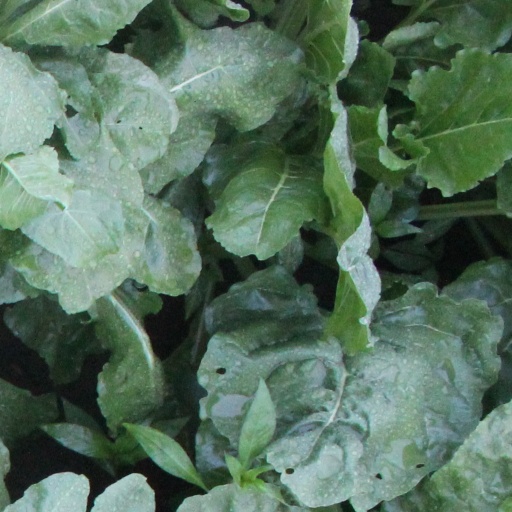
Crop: sugar beet